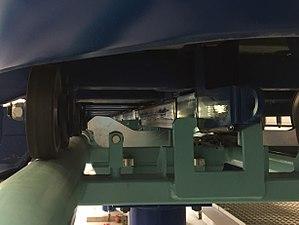
File:Dessous train Pégase Express.jpg recadré sur la plaque de friction.
Les montagnes russes se composent de nombreux éléments. Ces éléments peuvent être purement techniques ou avoir comme but d'offrir des sensations aux passagers. Les variations de la voie, composée d'un ensemble de bosses ou de figures, développent la sensation de peur et d'excitation. Ces « éléments de parcours » sont aussi appelés thrill elements.